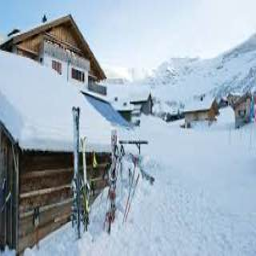
malbun ski resort lichtenstein